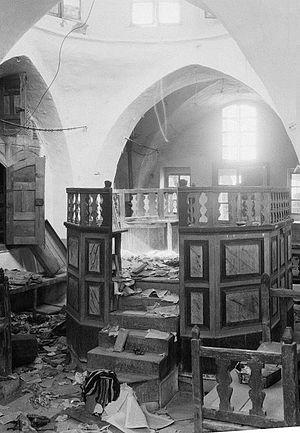
La Synagogue Abraham Avinou fut fondée par le rabbin Malkiel Ashkenazi dans le quartier juif d'Hébron en 1540. Elle devient un centre reconnu internationalement pour l'étude de la Kabbale.